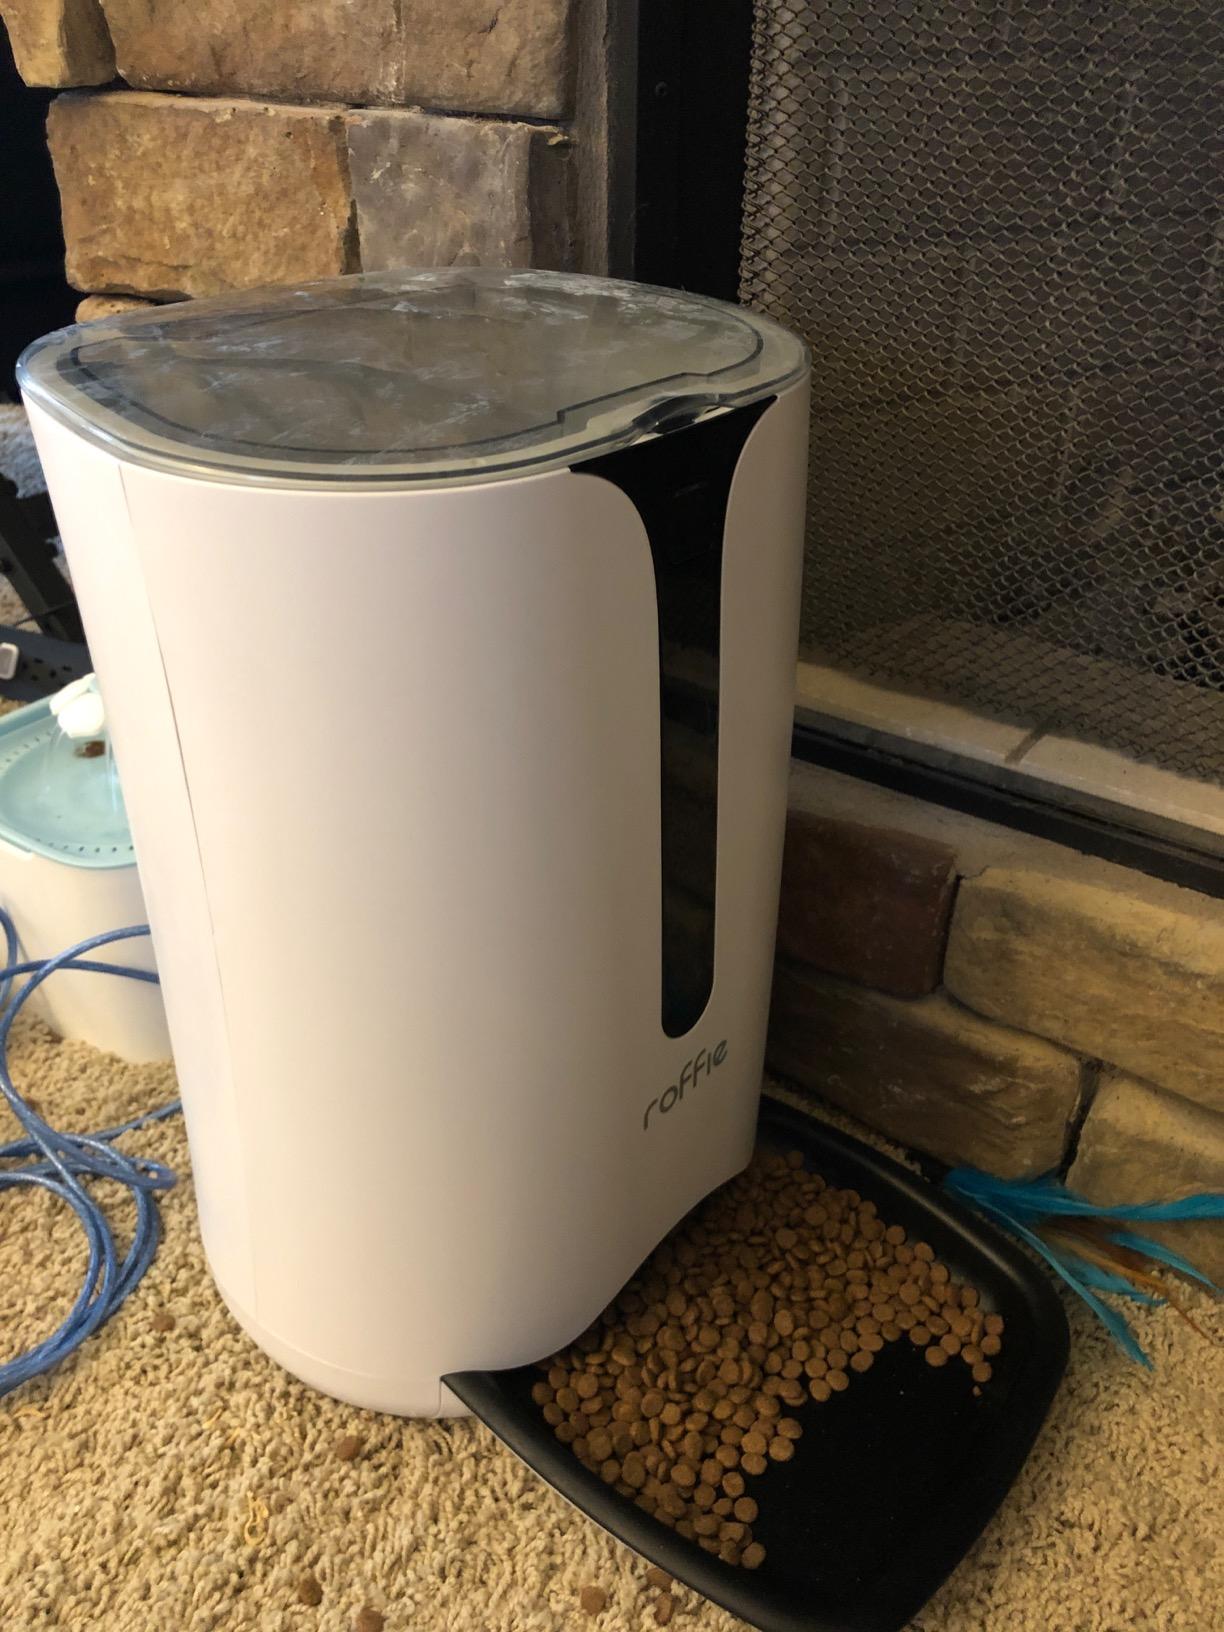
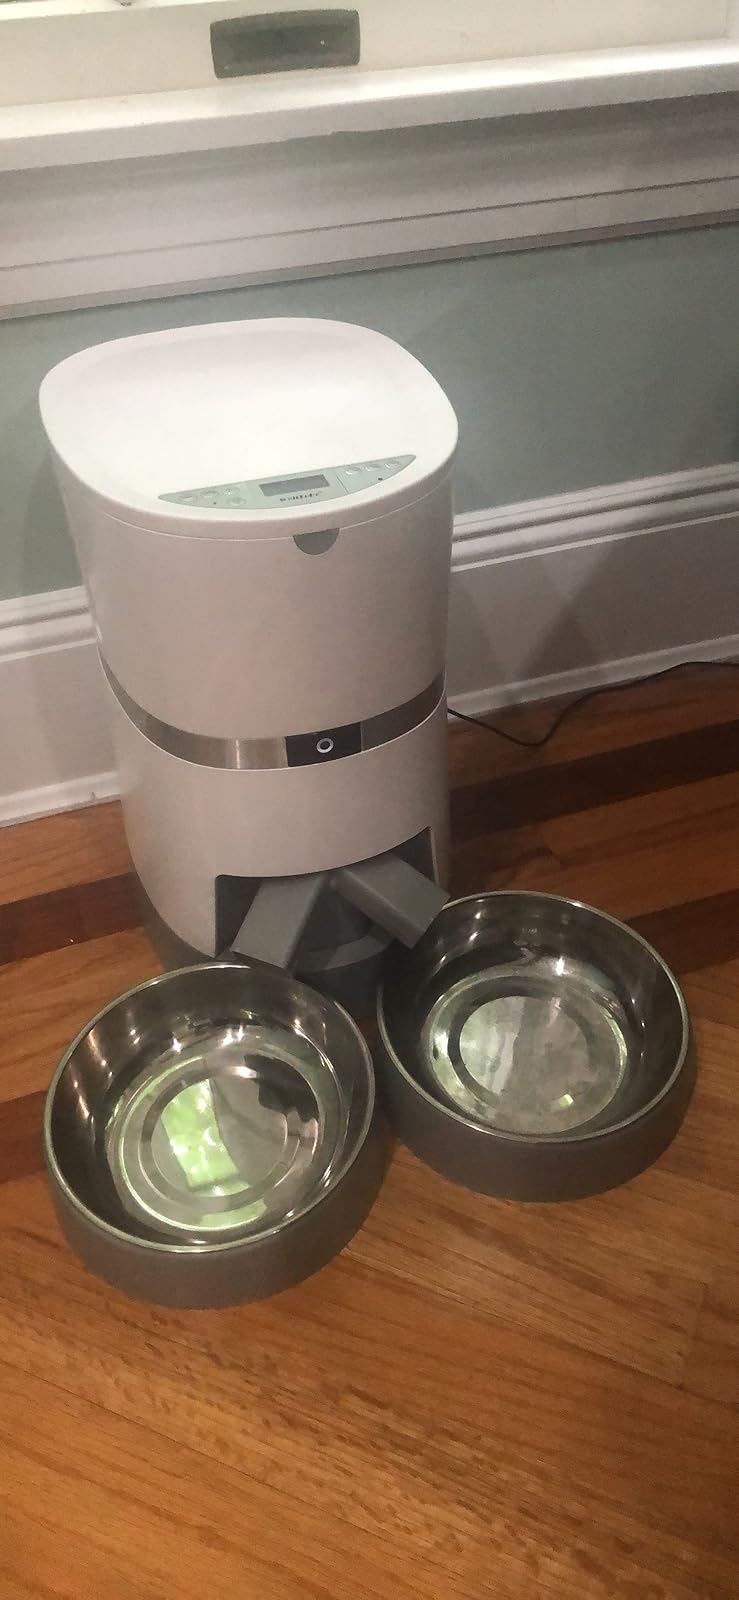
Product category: items_feeder
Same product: no